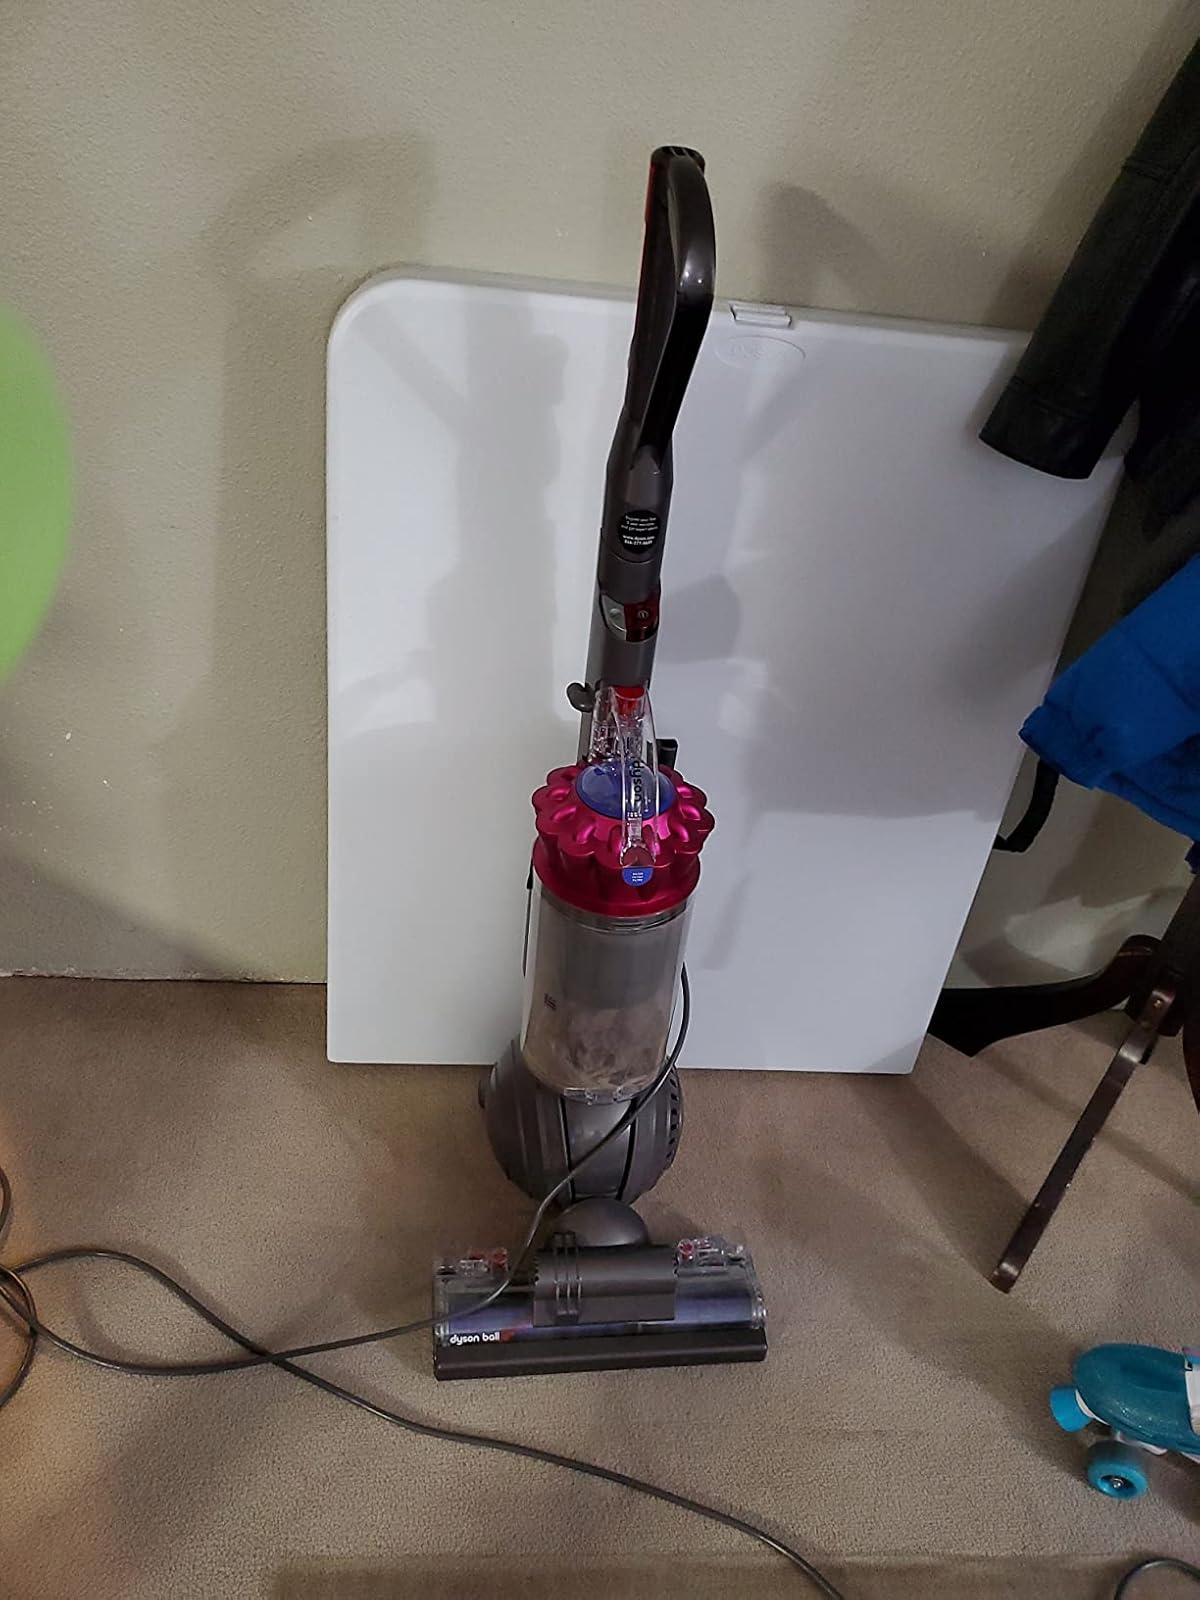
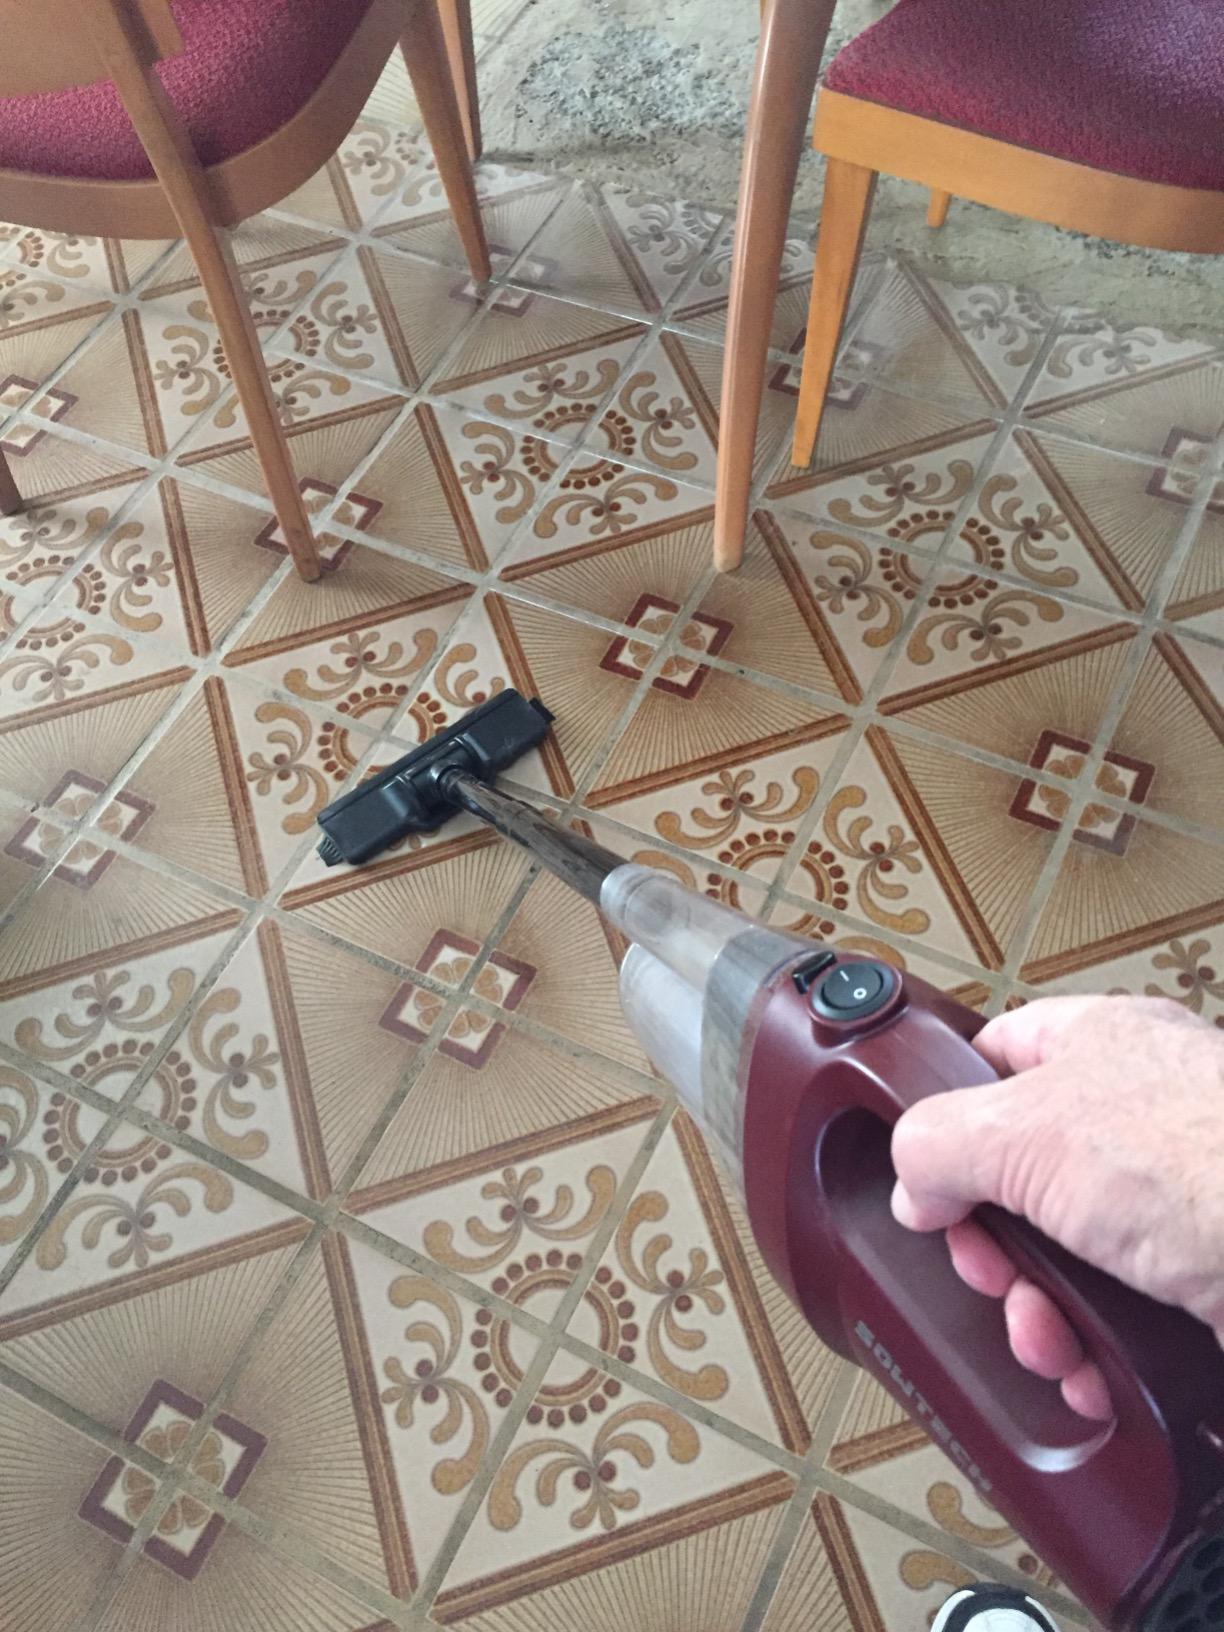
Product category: items_vacuum
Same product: no